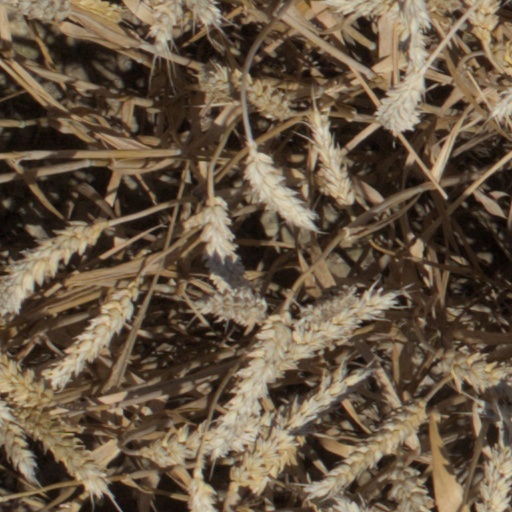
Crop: wheat